British Rail Class 90

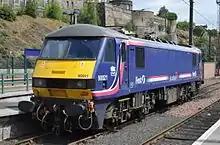
90021 in First ScotRail livery at Edinburgh Waverley in 2009

English, Welsh & Scottish acquired the largest fleet: 20 locomotives from Railfreight Distribution and five from Rail Express Systems.